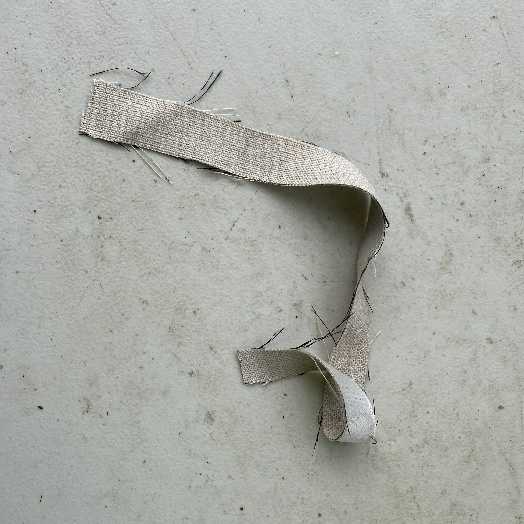
Label: Textile Trash